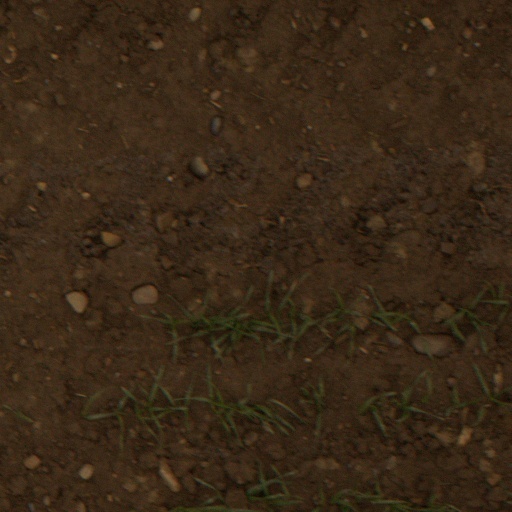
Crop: wheat